Bangladesh Police FC

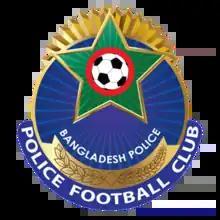

Bangladesh Police Football Club (also known as Bangladesh Police Athletic Club) is an association football team based in Dhaka, Bangladesh. The club was founded by Bangladesh Police and formerly East Pakistan Police. The services team had previously played in the First Division Football League in 1998 – then the second tier of football. In recent times, Police FC became champions of the Second Division Football League in 2014 and were directly promoted to the Bangladesh Championship League in 2015. The club gained promotion to Bangladesh Premier League for the first time in the club's history by becoming champions of the 2018-19 Bangladesh Championship League.